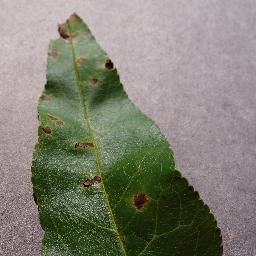
Label: Peach___Bacterial_spot